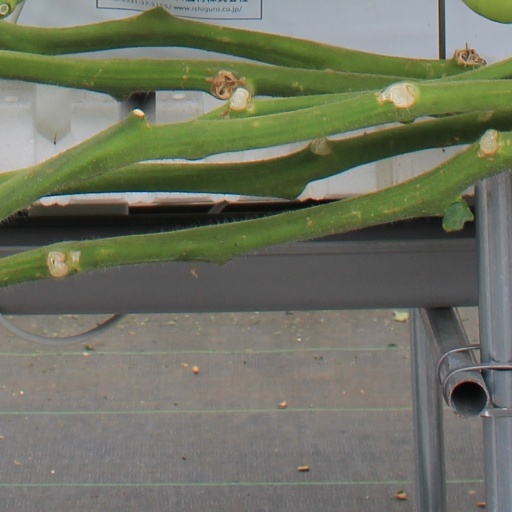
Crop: tomato